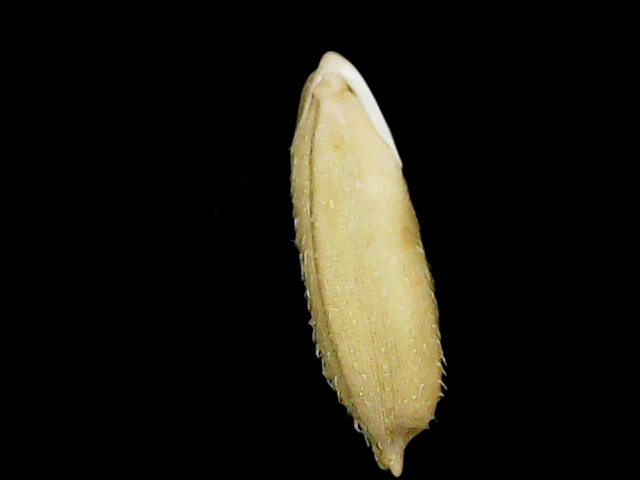
Rice variety: Binadhan11